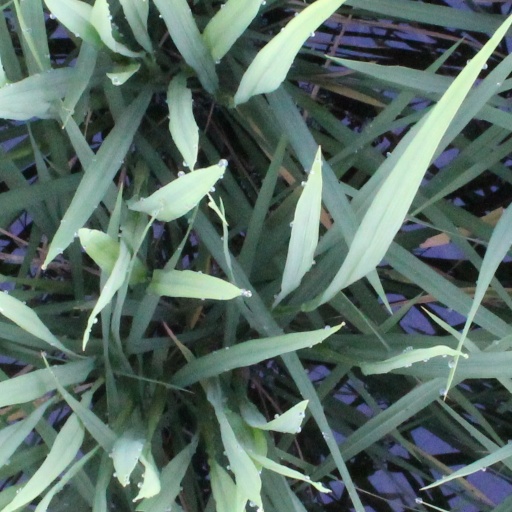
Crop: rice